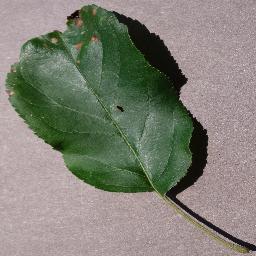
Label: Apple___Black_rot